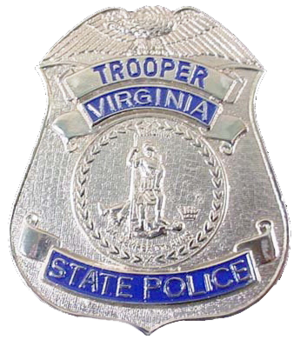
La Virginia State Police est le département de police de l'état de Virginie, dans le Sud des États-Unis. Il agit dans 48 zones réparties de part et d'autre de la Virginie.